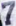
Number: 7